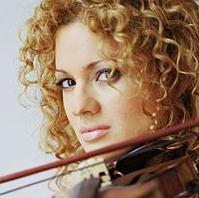
Age: 30